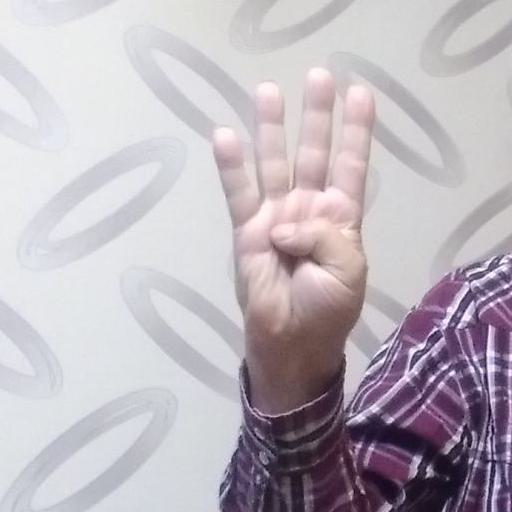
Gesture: four